Shahar Pe'er

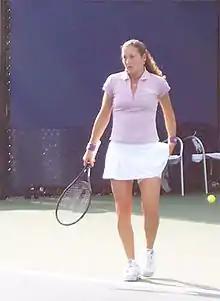
Pe'er at the 2006 US Open

Pe'er finished 2006 ranked 20th in the world, after winning her first three WTA singles titles that year in Pattaya, Prague, and Istanbul.